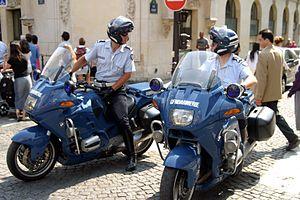
La Gendarmerie de l'Air, partie intégrante de la Gendarmerie Nationale française, est mise en emploi auprès de l'Armée de l'Air. Elle a été créée en 1943 et a, en 2013, un effectif de 750 personnels, commandé par un général de brigade.